Get On Up (film)

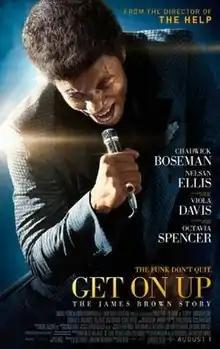
Theatrical release poster

Get On Up is a 2014 American biographical musical film about the life of singer James Brown and is directed by Tate Taylor and written by Jez and John-Henry Butterworth. Produced by Brian Grazer, Mick Jagger, Taylor and Victoria Pearman, the film stars an ensemble cast featuring Chadwick Boseman as Brown, Nelsan Ellis as Bobby Byrd, Dan Aykroyd as Ben Bart, Viola Davis as Susie Brown, Craig Robinson as Maceo Parker, and Octavia Spencer as Aunt Honey.